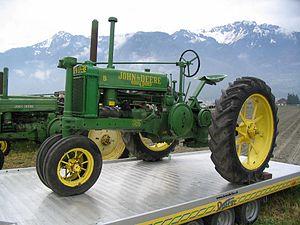
Un tracteur agricole est un véhicule automoteur, équipé de roues ou de chenilles, et qui remplit trois fonctions dans les travaux agricoles, ruraux ou forestiers :
John Deere est une marque de la société américaine Deere & Company, dont le siège est situé à Moline, spécialisée dans la fabrication de matériel agricole et notamment de tracteurs, moissonneuses-batteuses, ramasseuse-presses, ainsi que des tondeuses à gazon ou encore des équipements forestiers. Ces machines sont facilement reconnaissables à leur lignée verte soulignée de jaune. Deere & Company est l'une des plus vieilles compagnies industrielles des États-Unis. Elle est cotée en bourse.